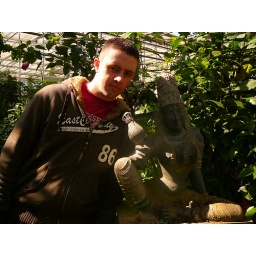
Botanic gardens in the hot plant house